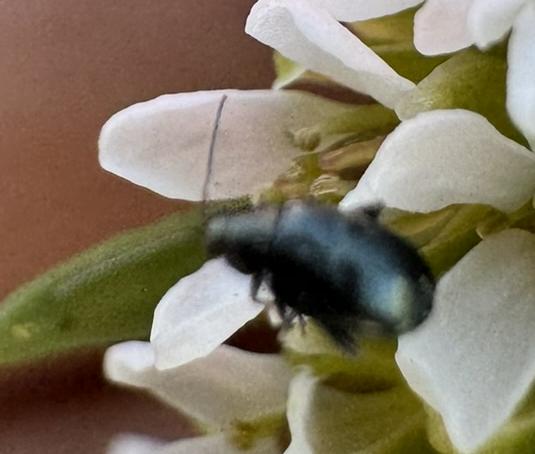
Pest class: crucifer_flea_beetle